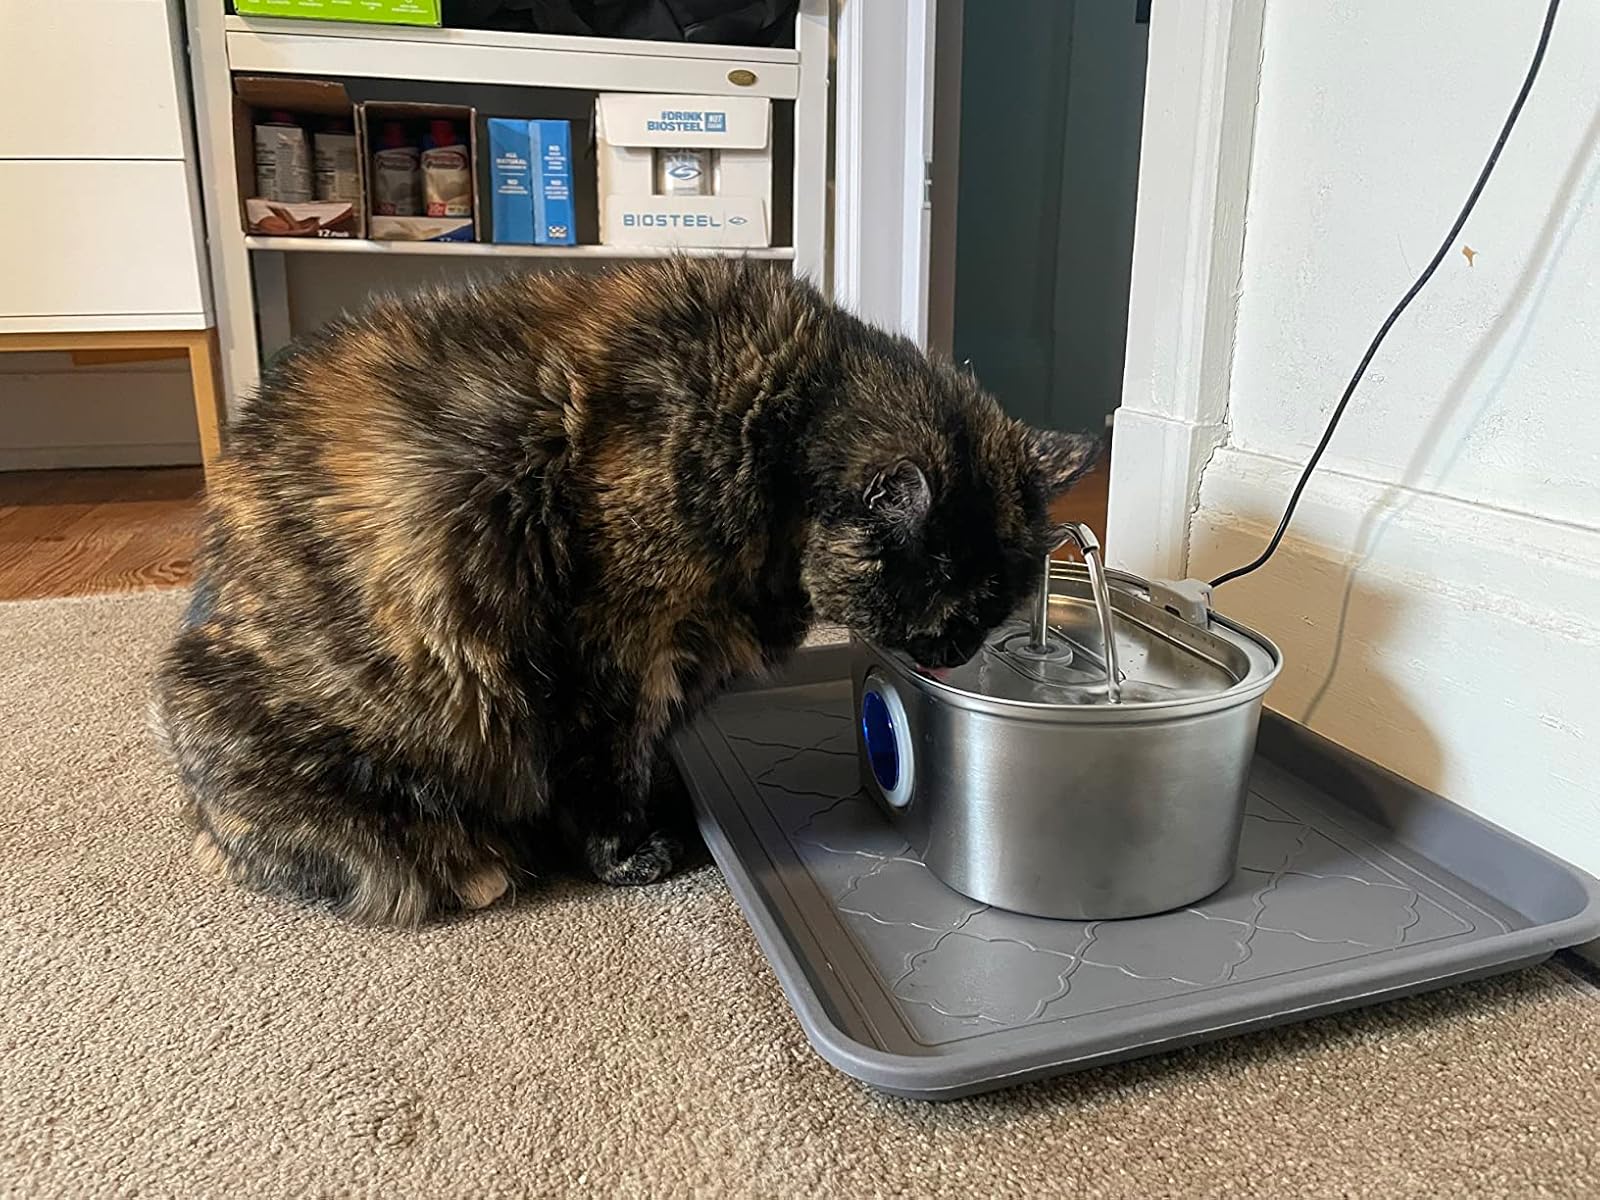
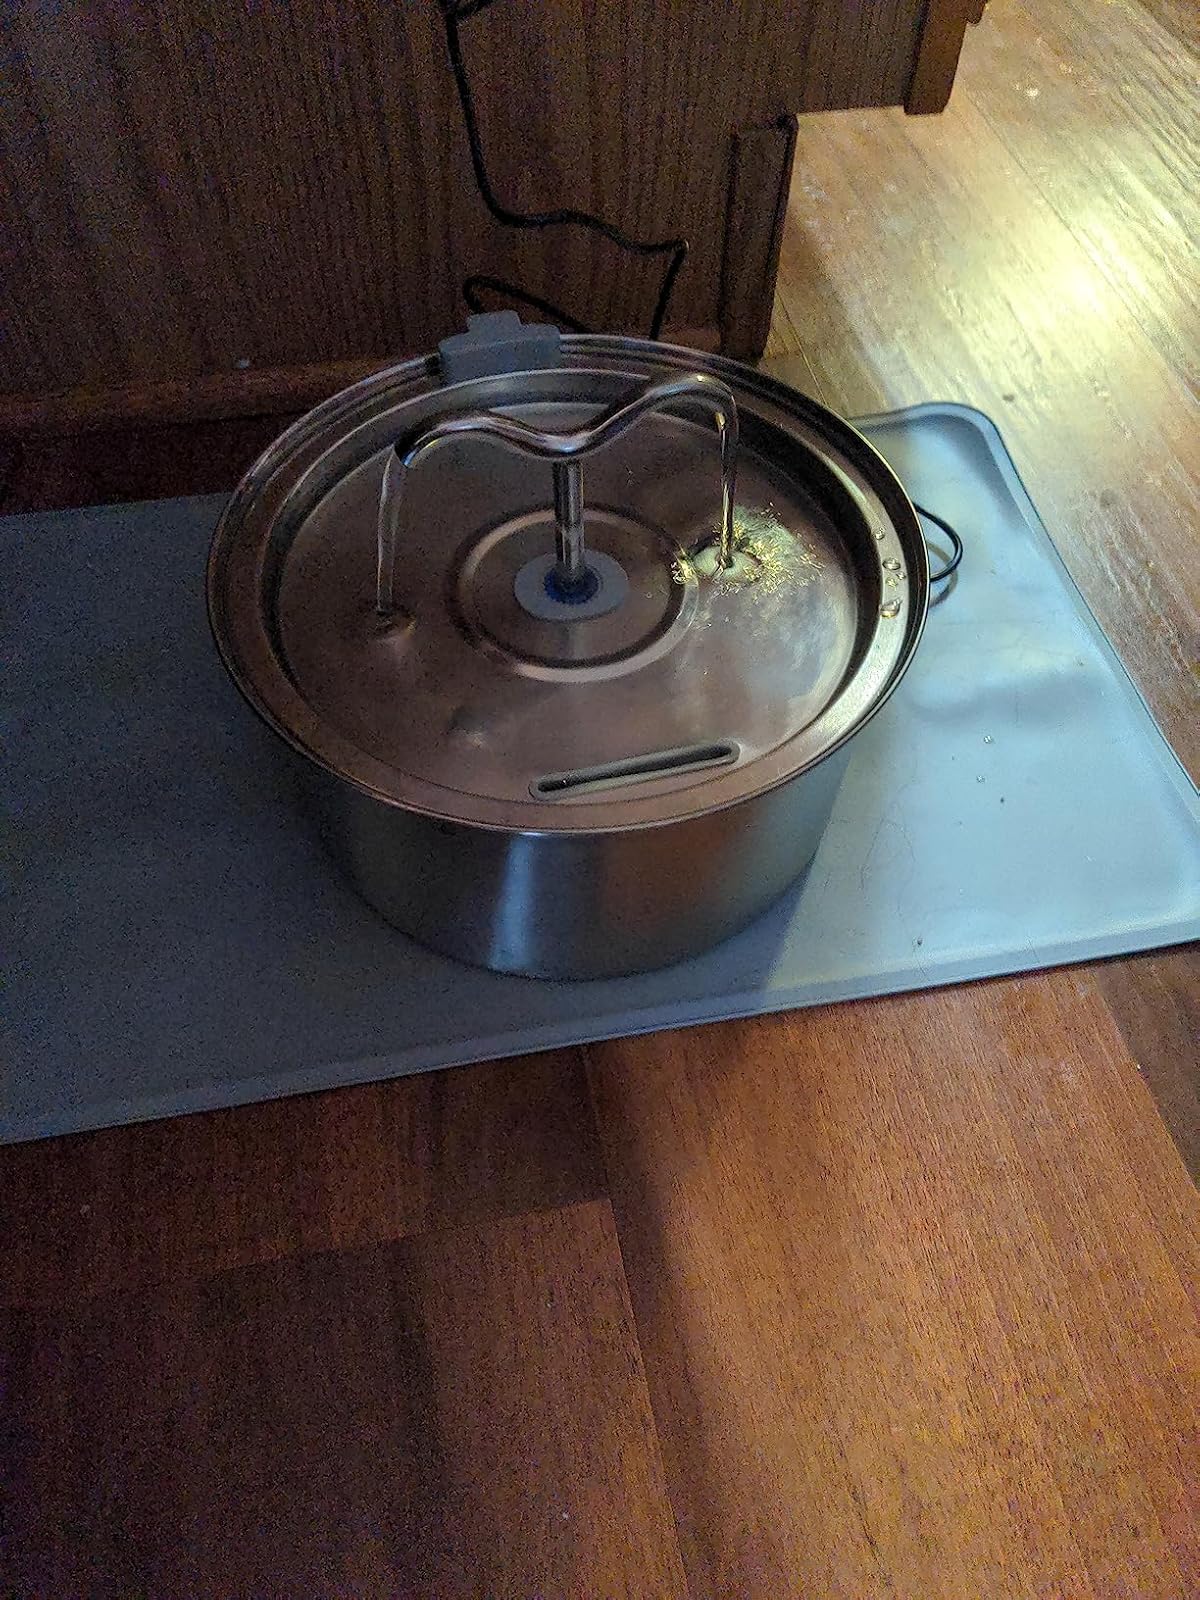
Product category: items_bowl
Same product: no